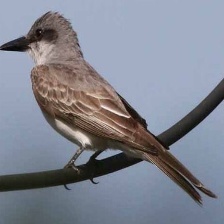
Species: GRAY KINGBIRD
Scientific name: TYRANNUS DOMINICENSIS